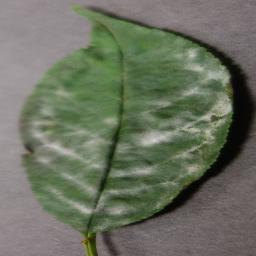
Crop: cherry
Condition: (including_sour)_powdery_mildew